Ben Fortunado Marcune

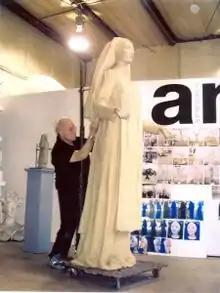
Ben F. Marcune in 2001

Ben Fortunado Marcune is an American sculptor and painter.